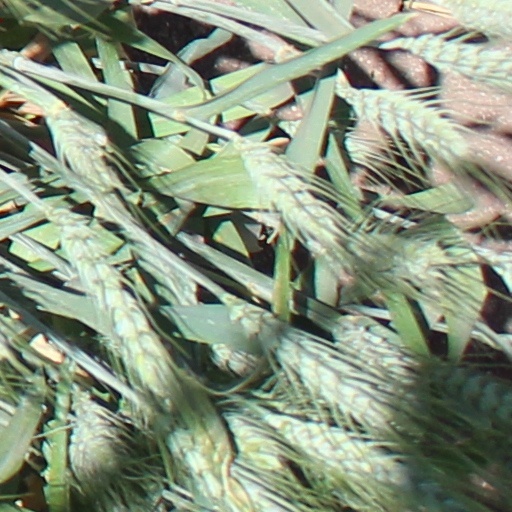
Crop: wheat